Yeh Jiunn-rong

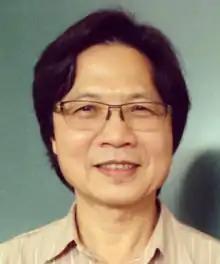
Official portrait, 2016

Yeh graduated from National Taiwan University with his Bachelor of Laws (LL.B.) and master's degree in law in 1981 and 1985, respectively. He then was awarded a Fulbright Fellowship to complete advanced studies in the United States at Yale University, where he earned a second Master of Laws (LL.M.) in 1986 and his Doctor of Juridical Science (J.S.D.) in 1988 from Yale Law School. His doctoral dissertation was titled, "The Second Generation of Environmental Regulation: The Economic Incentive Approach".